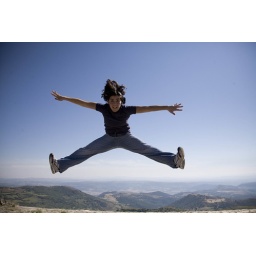
jumping over the top of the mountain